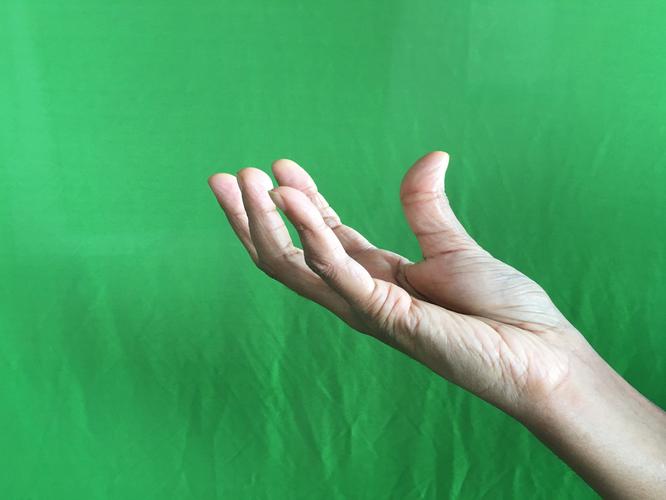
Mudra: Padmakosha
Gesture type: single_hand